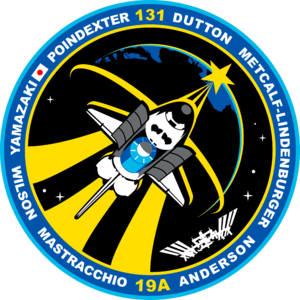
STS-131
STS-131 er rumfærgen Discoverys 38. rummission. Den blev opsendt den 5. april 2010 klokken 12:21 dansk sommertid. Discovery landede tirsdag d. 20. april klokken 15:08 på Kennedy Space Center i Florida.